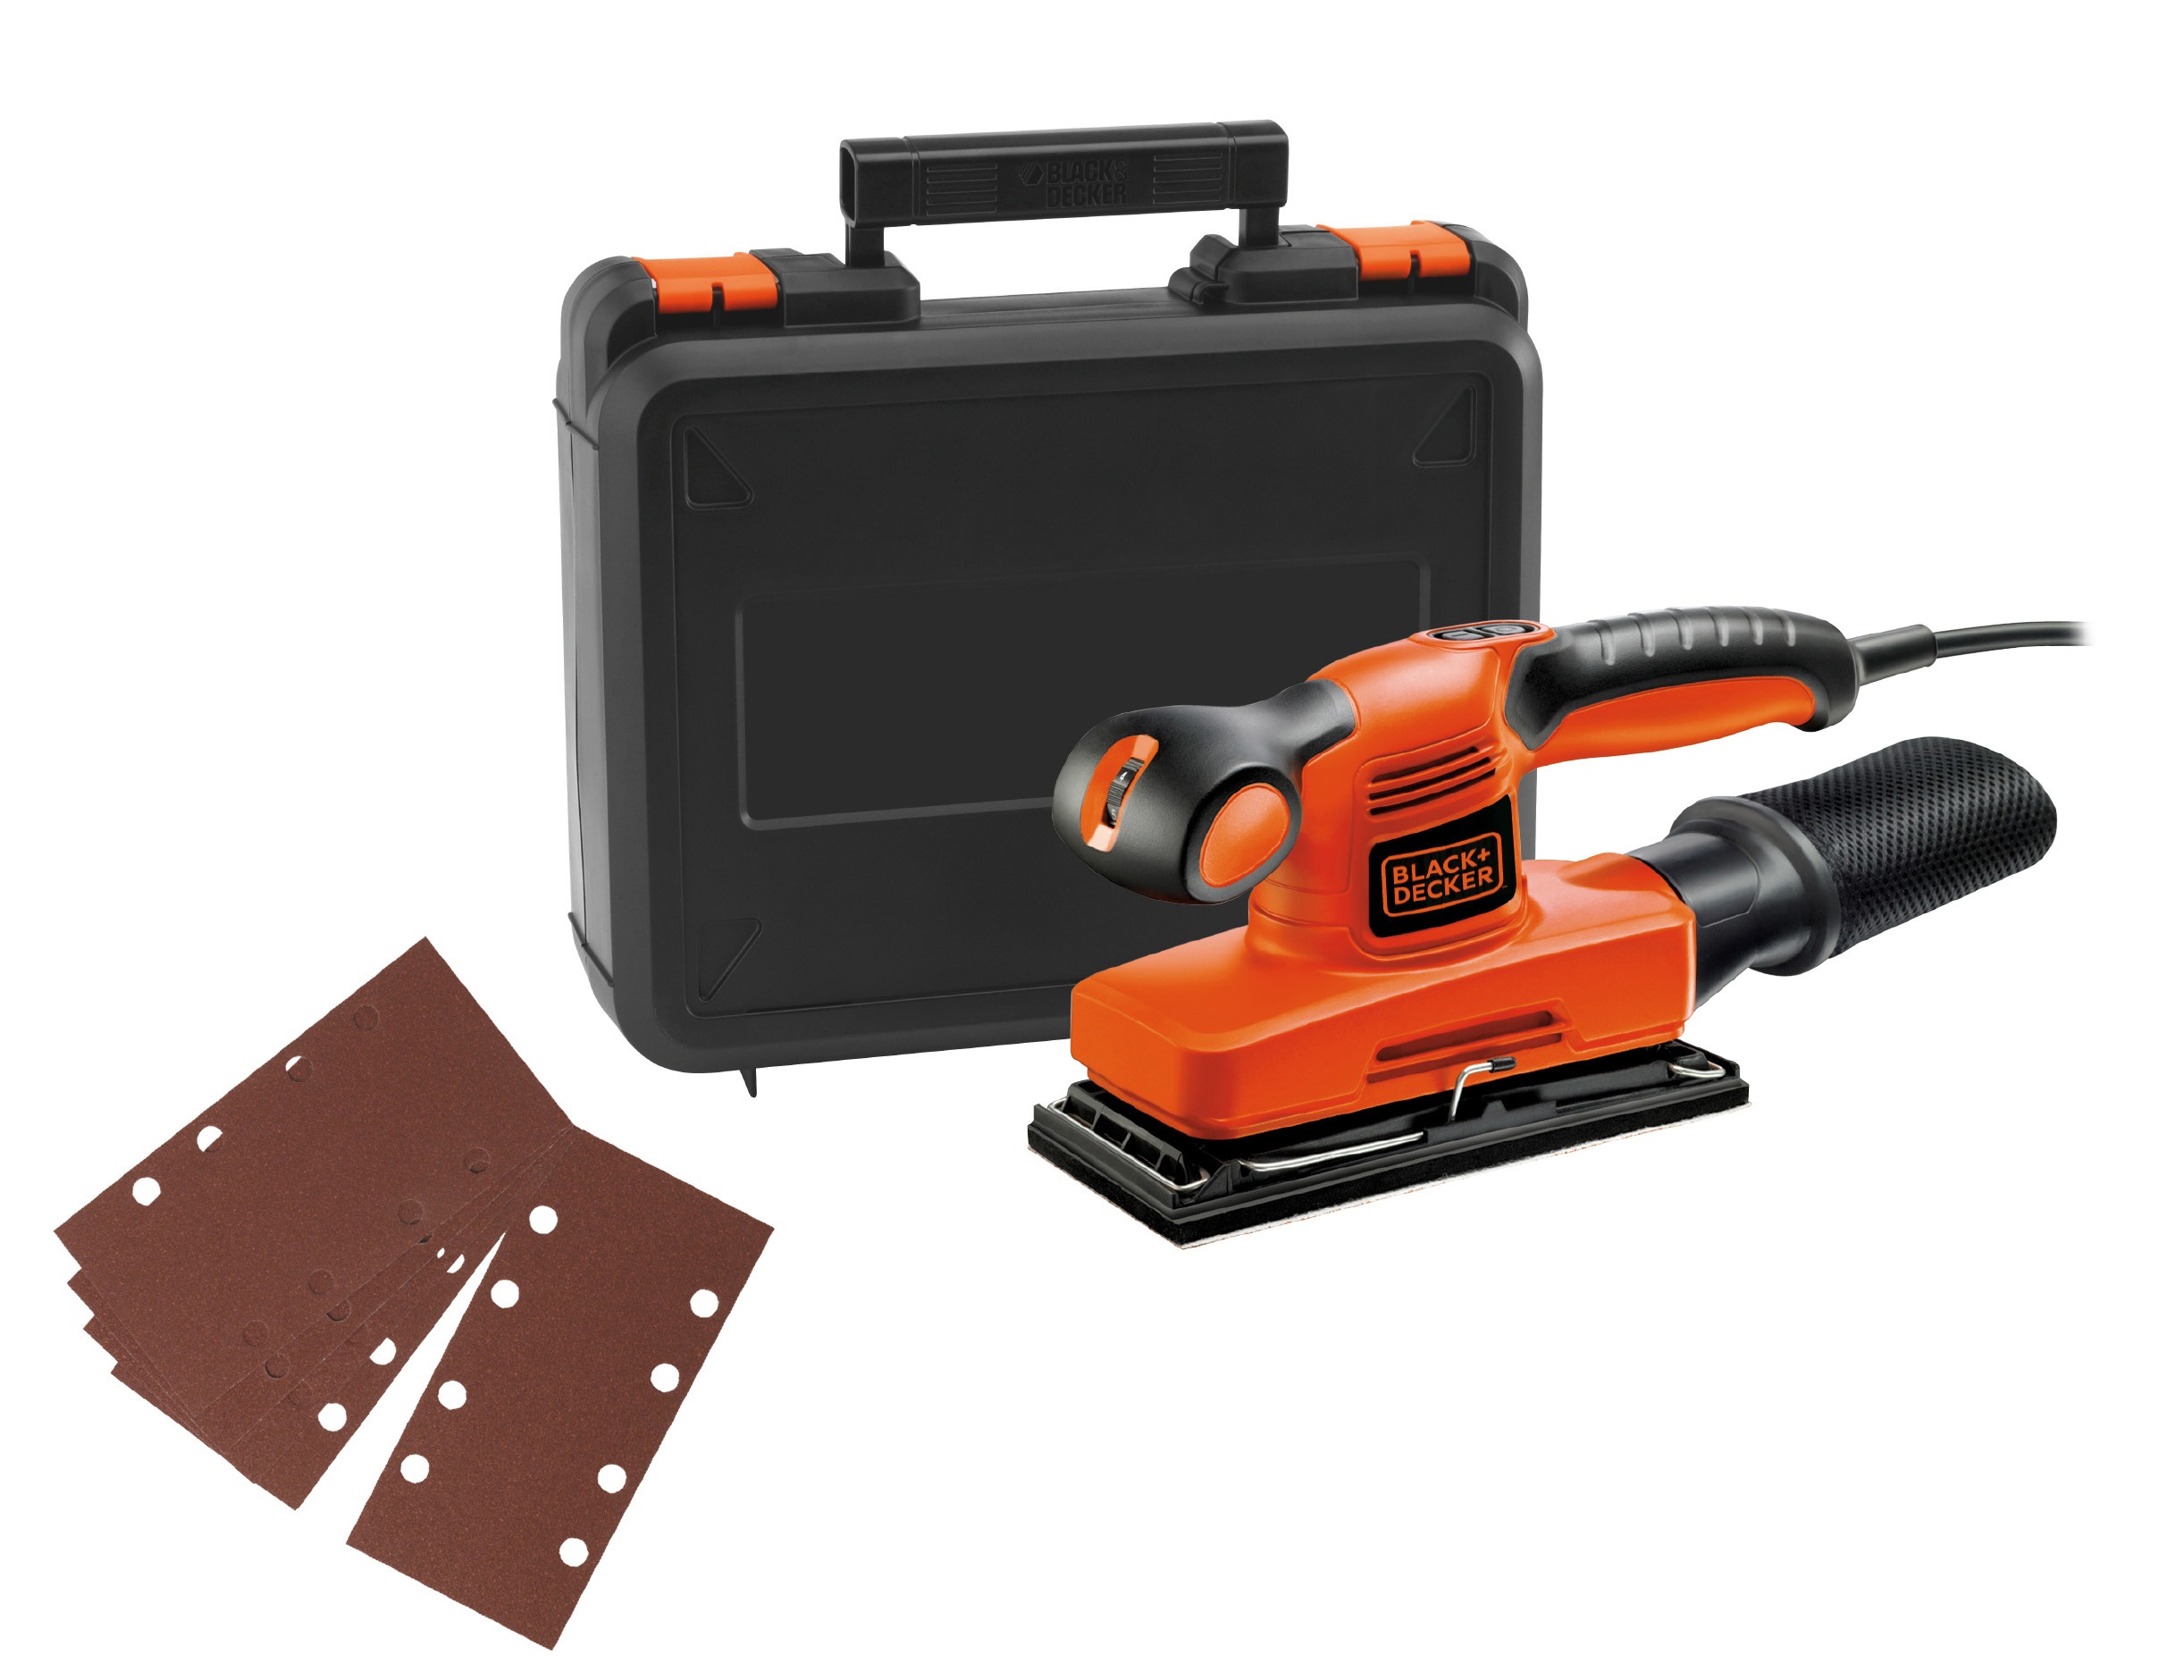
LEVIGATRICE ORBITALE B+D KA320EKA-QS
Mod. KA 320 EKA Potenza 240 W - 230V - 50 Hz. Velocit‡ a vuoto 7.000˜15.000 orbite/min. Grado di eccentricit‡ 1 mm. Diametro orbite 2 mm. Dimensioni piastra 91 x 189 mm. Dimensioni del foglio 92 x 130 mm. Fissaggio carta graffetta - velcro. Aspirazione polvere integrata. Lunghezza cavo 2,3 m. In valigetta con 5 fogli di carta abrasiva e sacchetto raccogli polvere.
Brand: Black+Decker
Category: Hardware > Tools > Sanders > Orbital Sanders